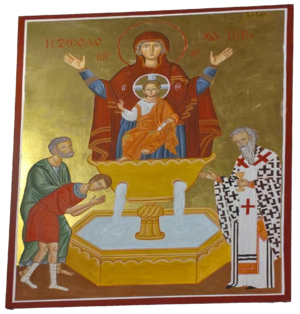
Le monastère de la Panaghia Hodēgētria, aussi connu sous le nom de monastère des Hodèges à Constantinople fut fondé, selon une tradition par sainte Pulchérie, fille de l’empereur Arcadius. Le monastère était l’une des trois fondations dédiées à la Vierge vénérée sous ce nom avec l’église des Blachernes et celle de Chalkoprateia.